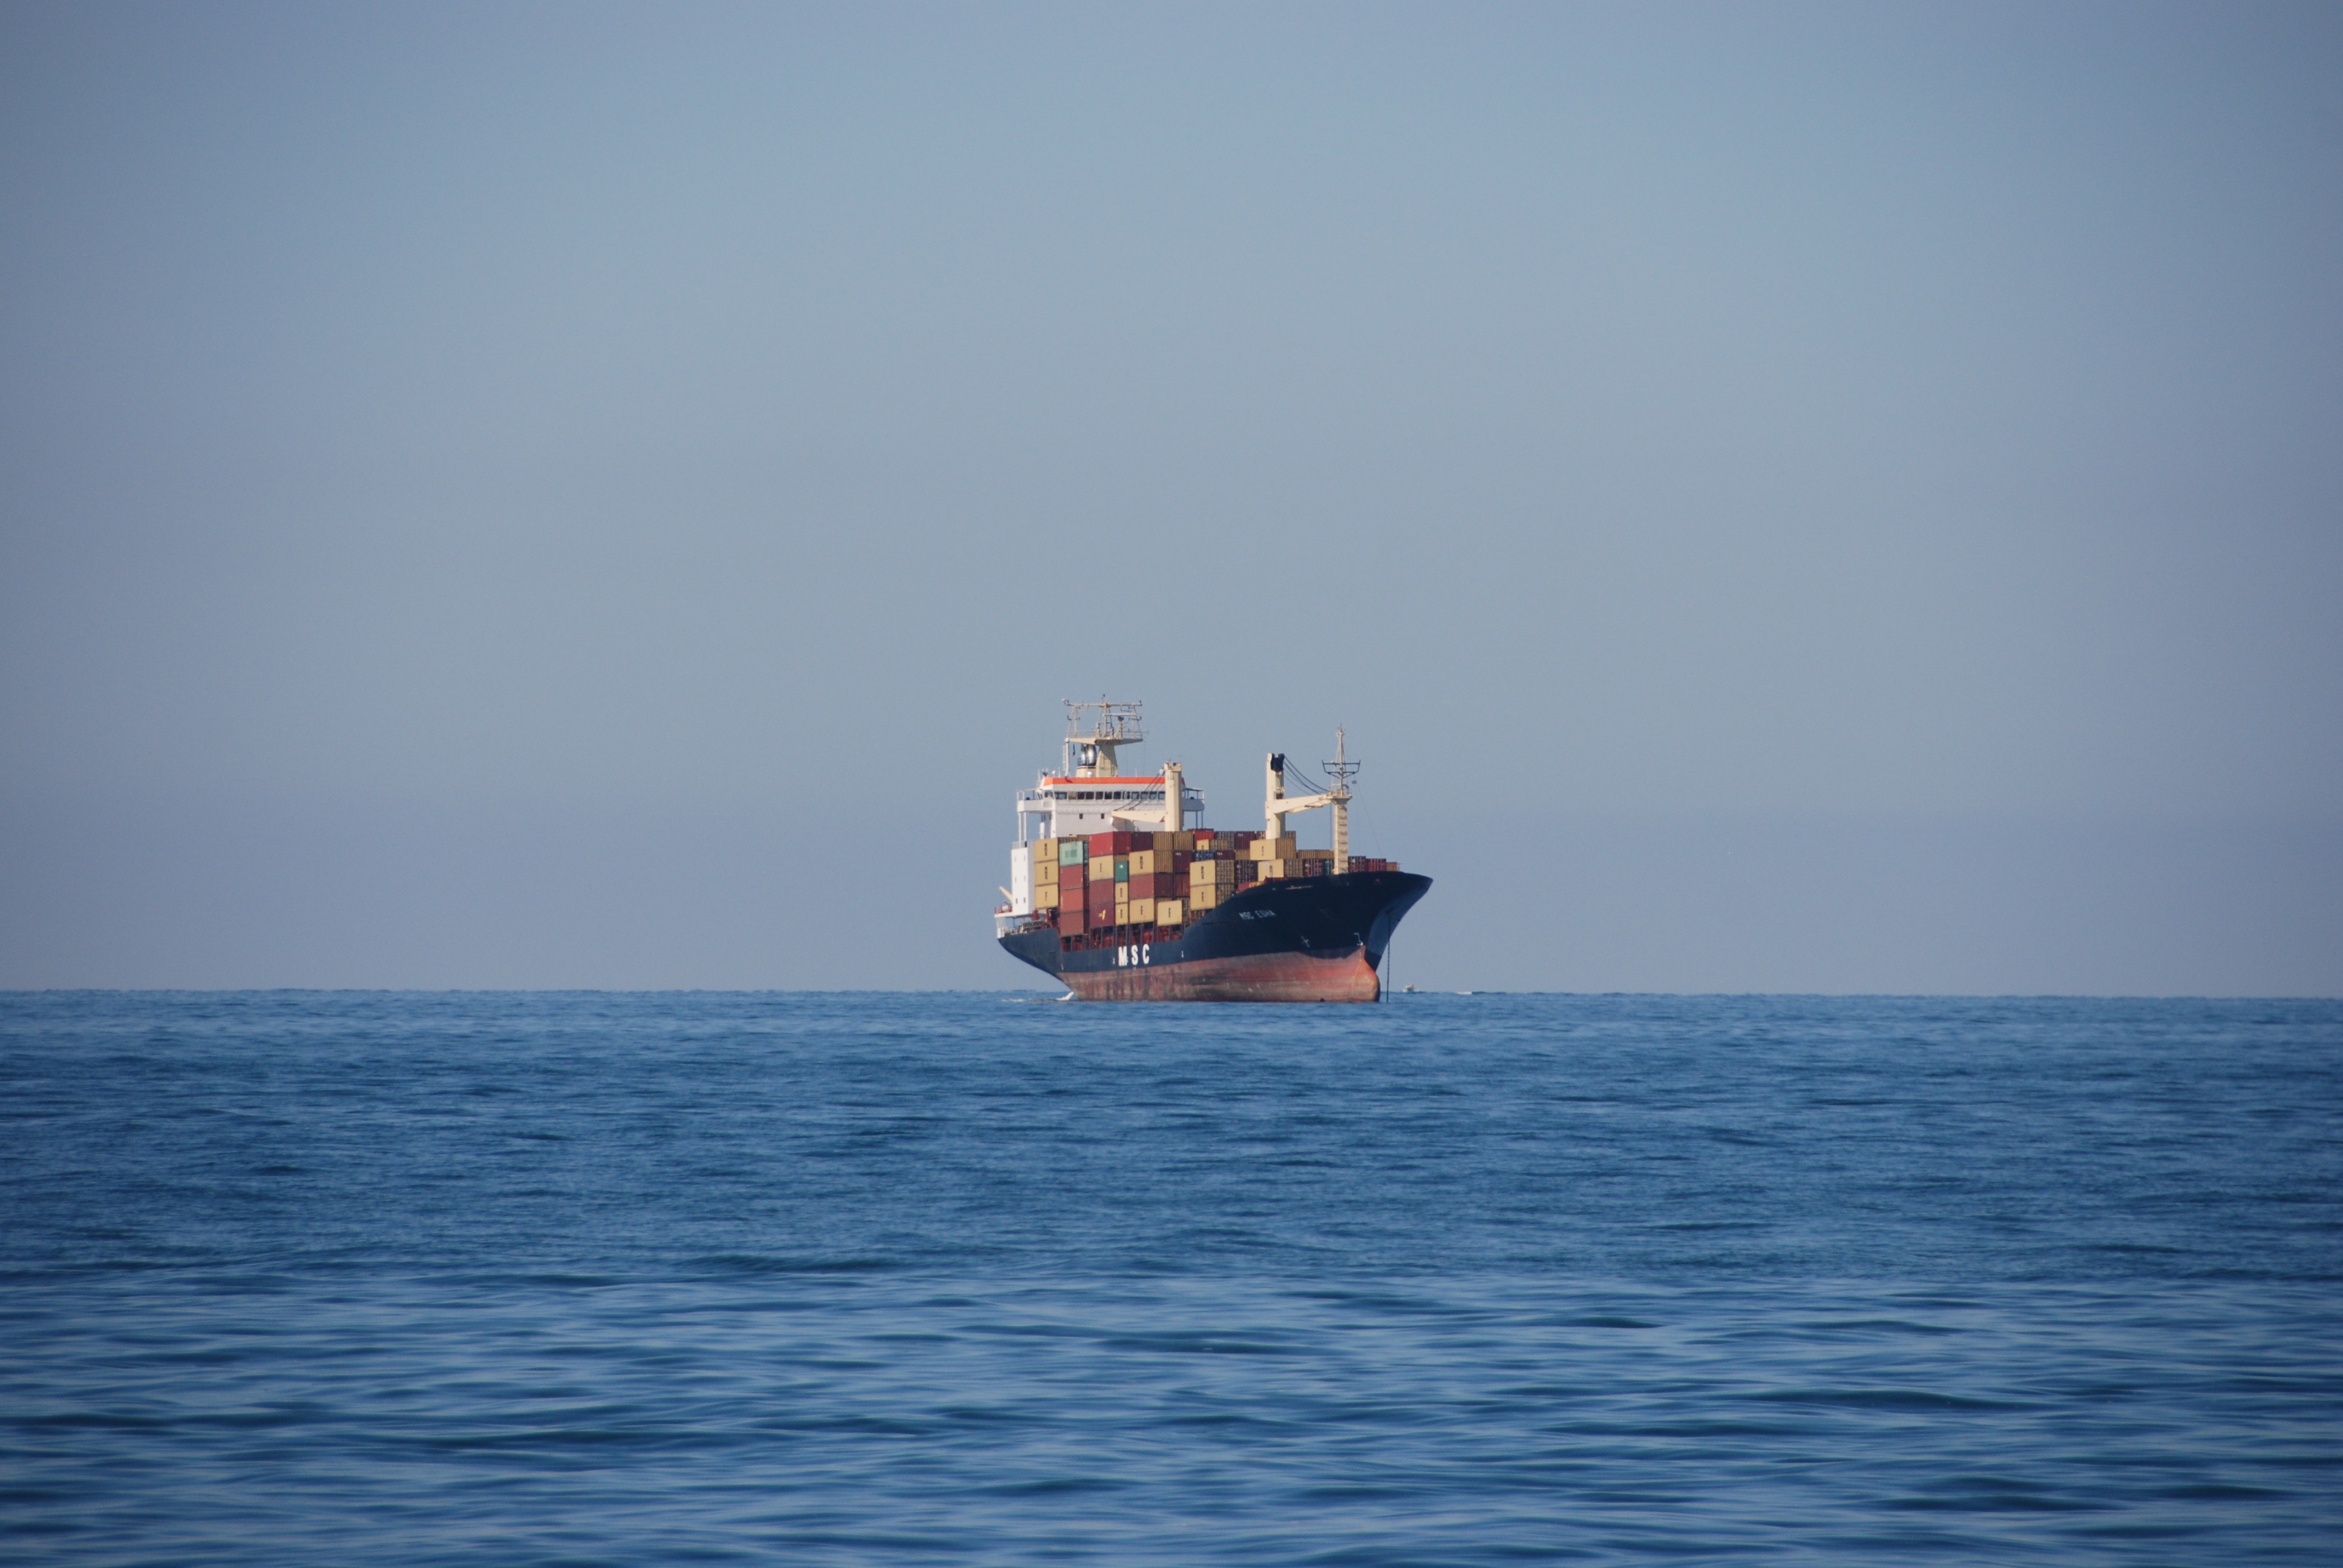
sea, coast, ocean, horizon, boat, ship, vehicle, bay, cargo ship, ferry, container, navigation, channel, watercraft, fishing vessel, goods, passenger ship, freight transport, bulk carriers